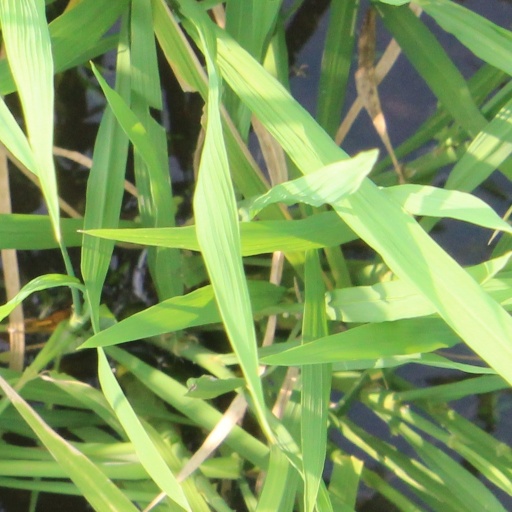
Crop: rice